History of the United States Marine Corps

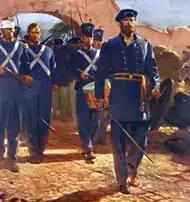
Marines enter Mexico City.

Henderson secured a confirmed appointment as the fifth commandant in 1820 and breathed new life into the Corps. He would go on to be the longest-serving commandant, commonly referred to as the "Grand old man of the Marine Corps". Under his tenure, the Marine Corps took on a new role as an expeditionary force-in-readiness with a number of expeditionary duties in the Caribbean, the Gulf of Mexico, Key West, West Africa, the Falkland Islands, China, Fiji, Peru, Buenos Aires, Nicaragua, and Sumatra, in addition to many of the Indian Wars. Previously having rarely done anything but guard ships and naval depots, Henderson seized every opportunity to deploy his Marines in "landing party operations" and other expeditions. One example of this was the acquisition artillery pieces and training for use with landing parties, which would bear fruit at the Battle of the Pearl River Forts. Henderson is also credited with thwarting attempts by President Andrew Jackson to combine the Marine Corps with the Army. Instead, Congress passed the "Act for the Better Organization of the United States Marine Corps" in 1834, stipulating that the Corps was part of the Department of the Navy, as a sister service to the United States Navy. This would be the first of many times that Congress came to the aid of the Marines.